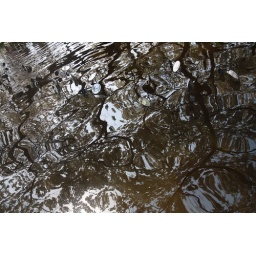
There are mirrors in the water